Cumming School of Medicine

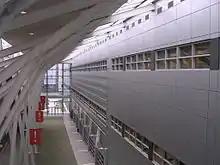
Health Innovation Research Centre

Thematic institutes were formed between Faculty of Medicine and the Calgary Health Region that support and fulfill the vision and mission of these two entities. Philosophically, institutes encompass activities in all three areas of education, research and care delivery.